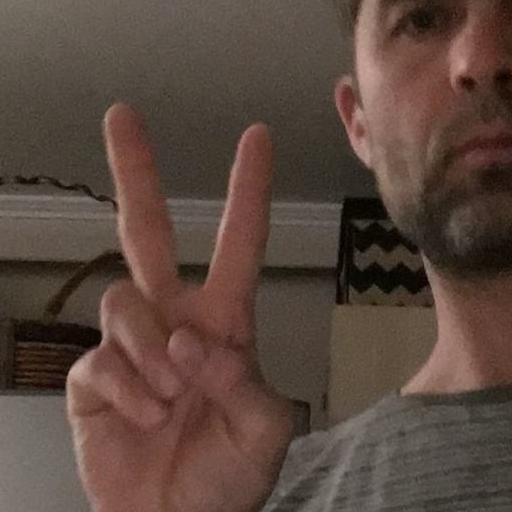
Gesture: peace